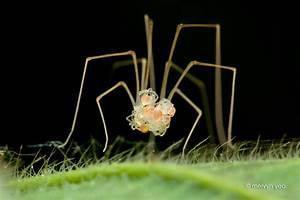
spider